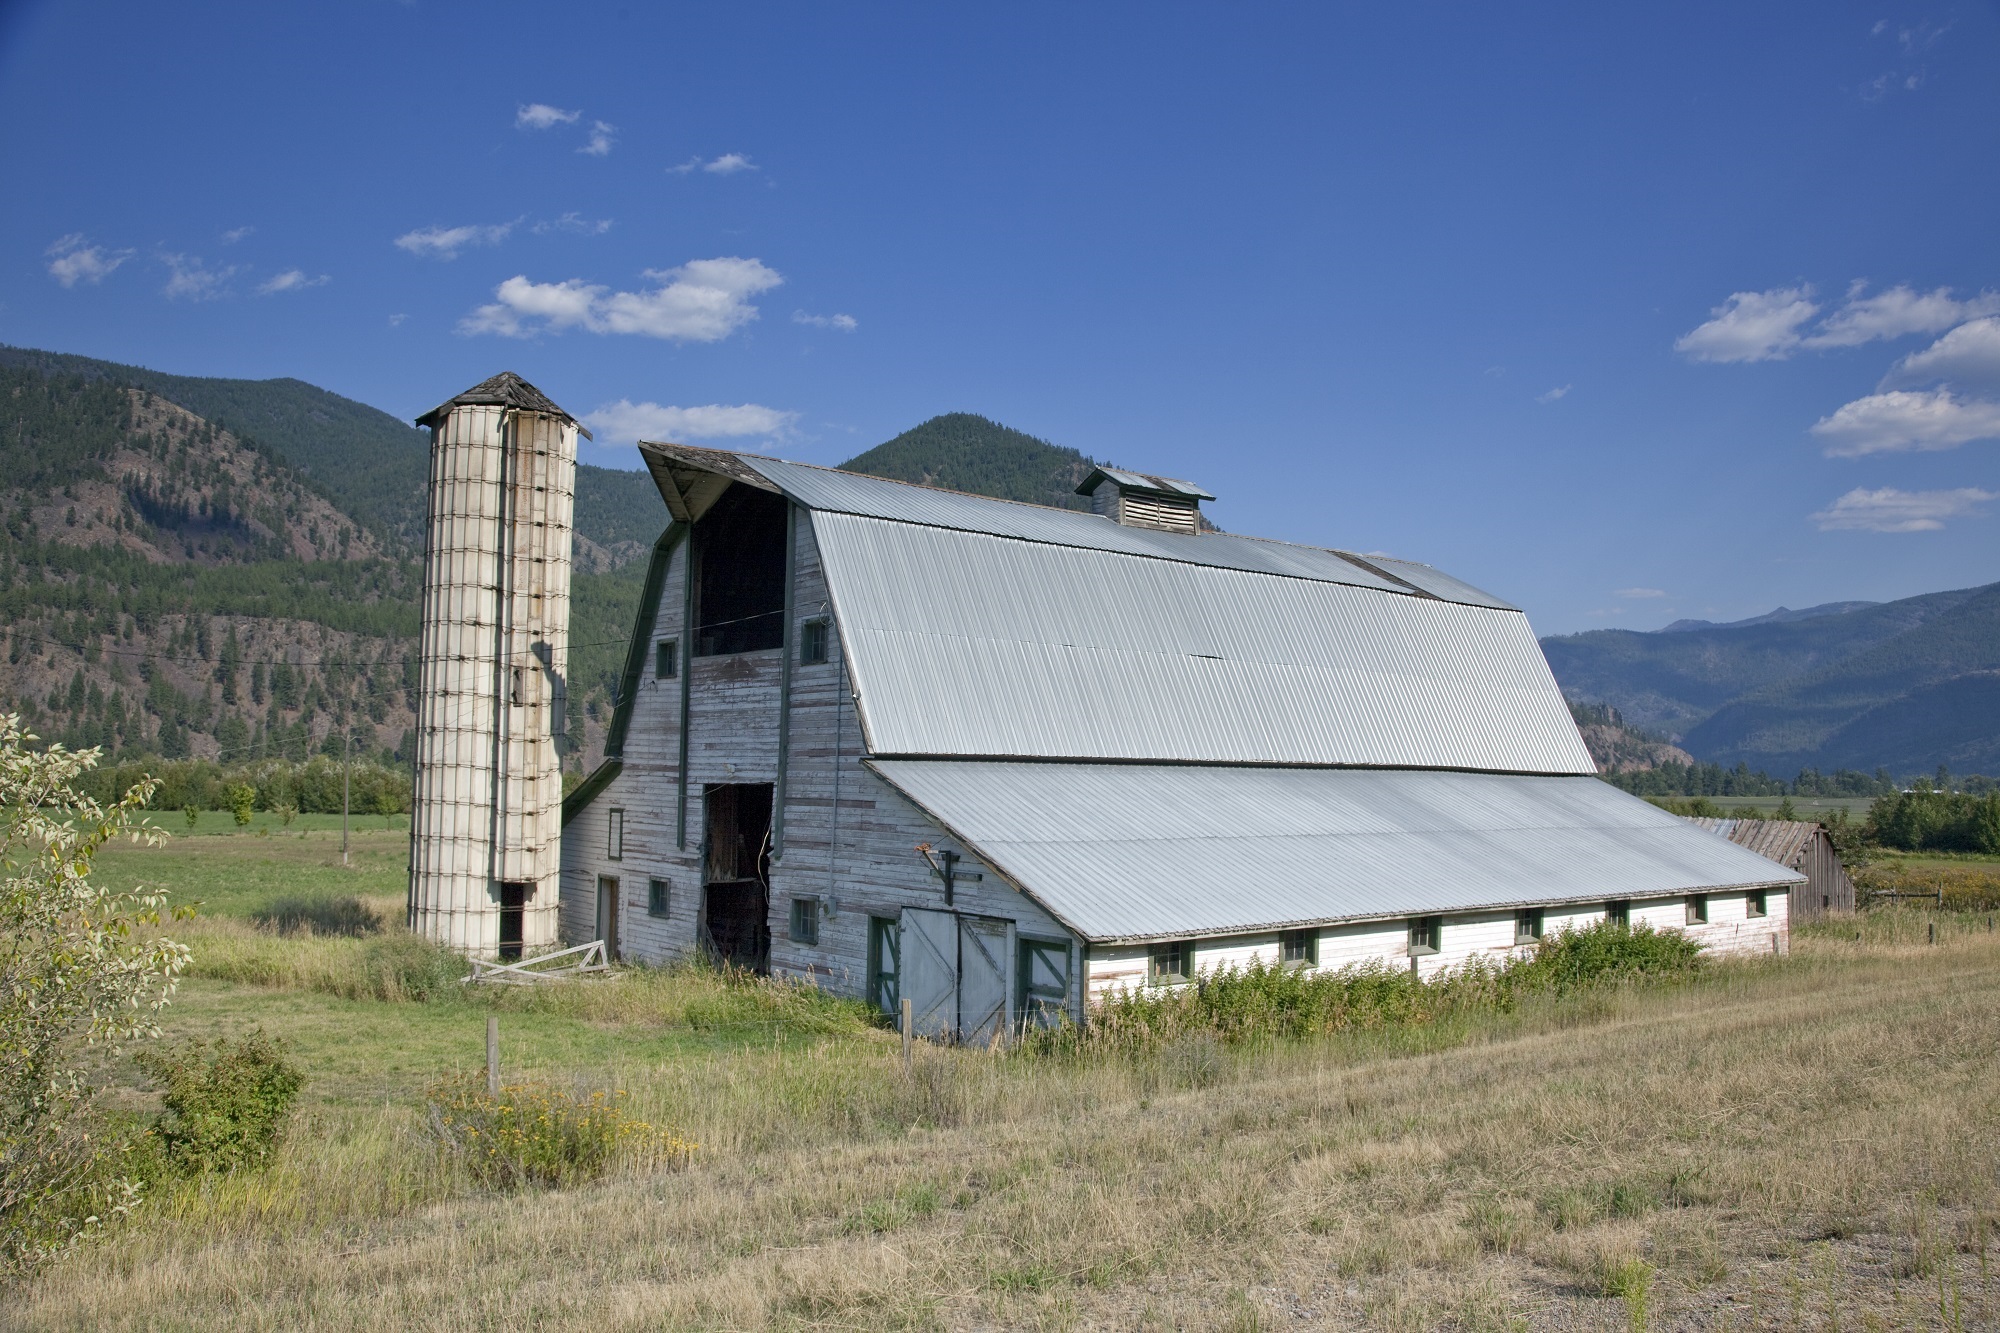
landscape, architecture, wood, farm, vintage, countryside, hill, building, barn, country, hut, rural, scenic, cottage, livestock, property, agriculture, storage, trees, silo, traditional, rural area